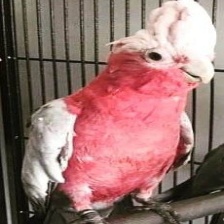
Species: ROSE BREASTED COCKATOO
Scientific name: EOLOPHUS ROSEICAPILLA
ImageNet parent category: sulphur-crested_cockatoo